484

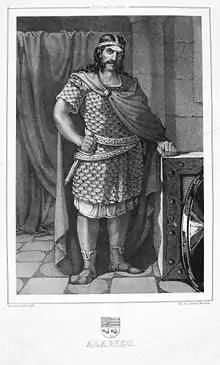
King Alaric II (484–507)

Year 484 (CDLXXXIV) was a leap year starting on Sunday of the Julian calendar. At the time, it was known as the Year of the Consulship of Venantius and Theodoricus (or, less frequently, year 1237 "Ab urbe condita"). The denomination 484 for this year has been used since the early medieval period, when the Anno Domini calendar era became the prevalent method in Europe for naming years.